Edinho (footballer, born May 1982)

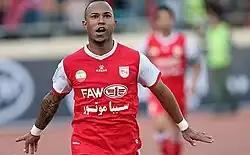
Luciano playing for Tractor Sazi in 2017

Eder Luciano (born 31 May 1982), known as Edinho is a Brazilian professional footballer who plays as a forward for Rio Branco ES.